Paradise Bay (TV series)

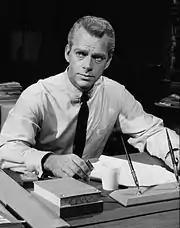
Keith Andes as Jeff Morgan.

"See List of American daytime soap opera ratings"